Commodore PET

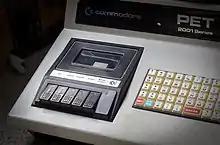
An early PET 2001 integrated cassette recorder

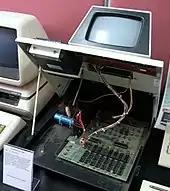
PET 2001 with its top lifted

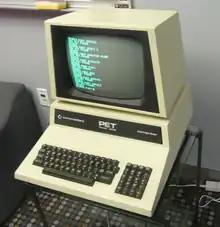
CBM Model 4016

The Commodore PET was officially announced in 1976 and Jack Tramiel gave Chuck Peddle six months to have the computer ready for the January 1977 Consumer Electronics Show, with his team including John Feagans, Bill Seiler, two Japanese engineers named Fujiyama and Aoji, and Jack's son Leonard Tramiel, who helped design the PETSCII graphic characters and acted as quality control.